Chagas disease

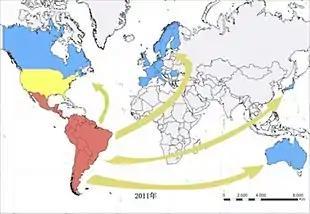
Epidemiology of Chagas disease circa 2011: red is endemic countries where spread is through vectors; yellow is endemic countries where spread is occasionally through vectors; blue is non-endemic countries where spread is through blood transfusions and migration.

In 2019, an estimated 6.5 million people worldwide had Chagas disease, with approximately 173,000 new infections and 9,490 deaths each year. The disease resulted in a global annual economic burden estimated at US$7.2 billion in 2013, 86% of which is borne by endemic countries. Chagas disease results in the loss of over 800,000 disability-adjusted life years each year.